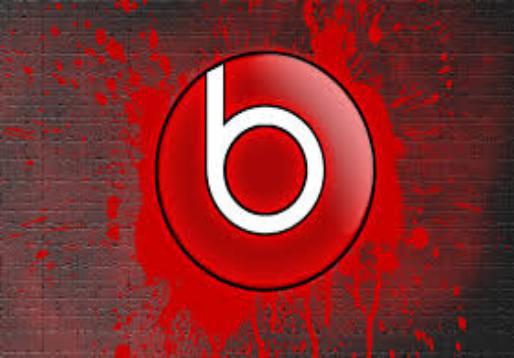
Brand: BEATS BY DRE
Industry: Electronic